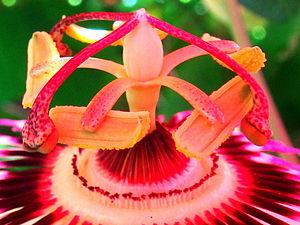
Les plaies du Christ ou Saintes Plaies sont les cinq plaies des deux mains et des deux pieds de Jésus de Nazareth crucifié et cloué sur la croix, et de sa plaie au flanc droit faite par le centurion Longin avec son javelot, pour constater sa mort, selon l'Évangile selon Jean, 19. et selon une prophétie du psaume 22, 16 : « Ils ont percé mes mains et mes pieds ».